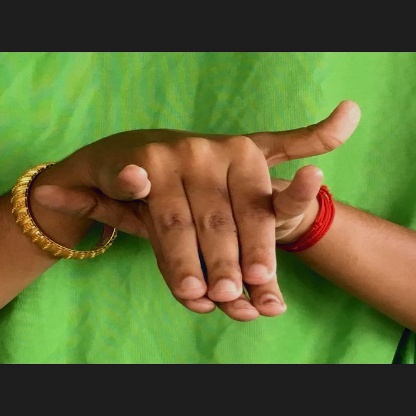
Mudra: Varaha